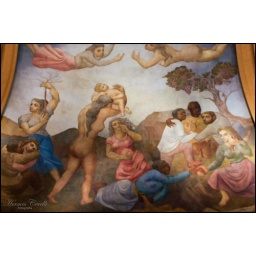
Details on the roof over the christmans tree in Galerias Pacifico Mall - BsAs Argentina